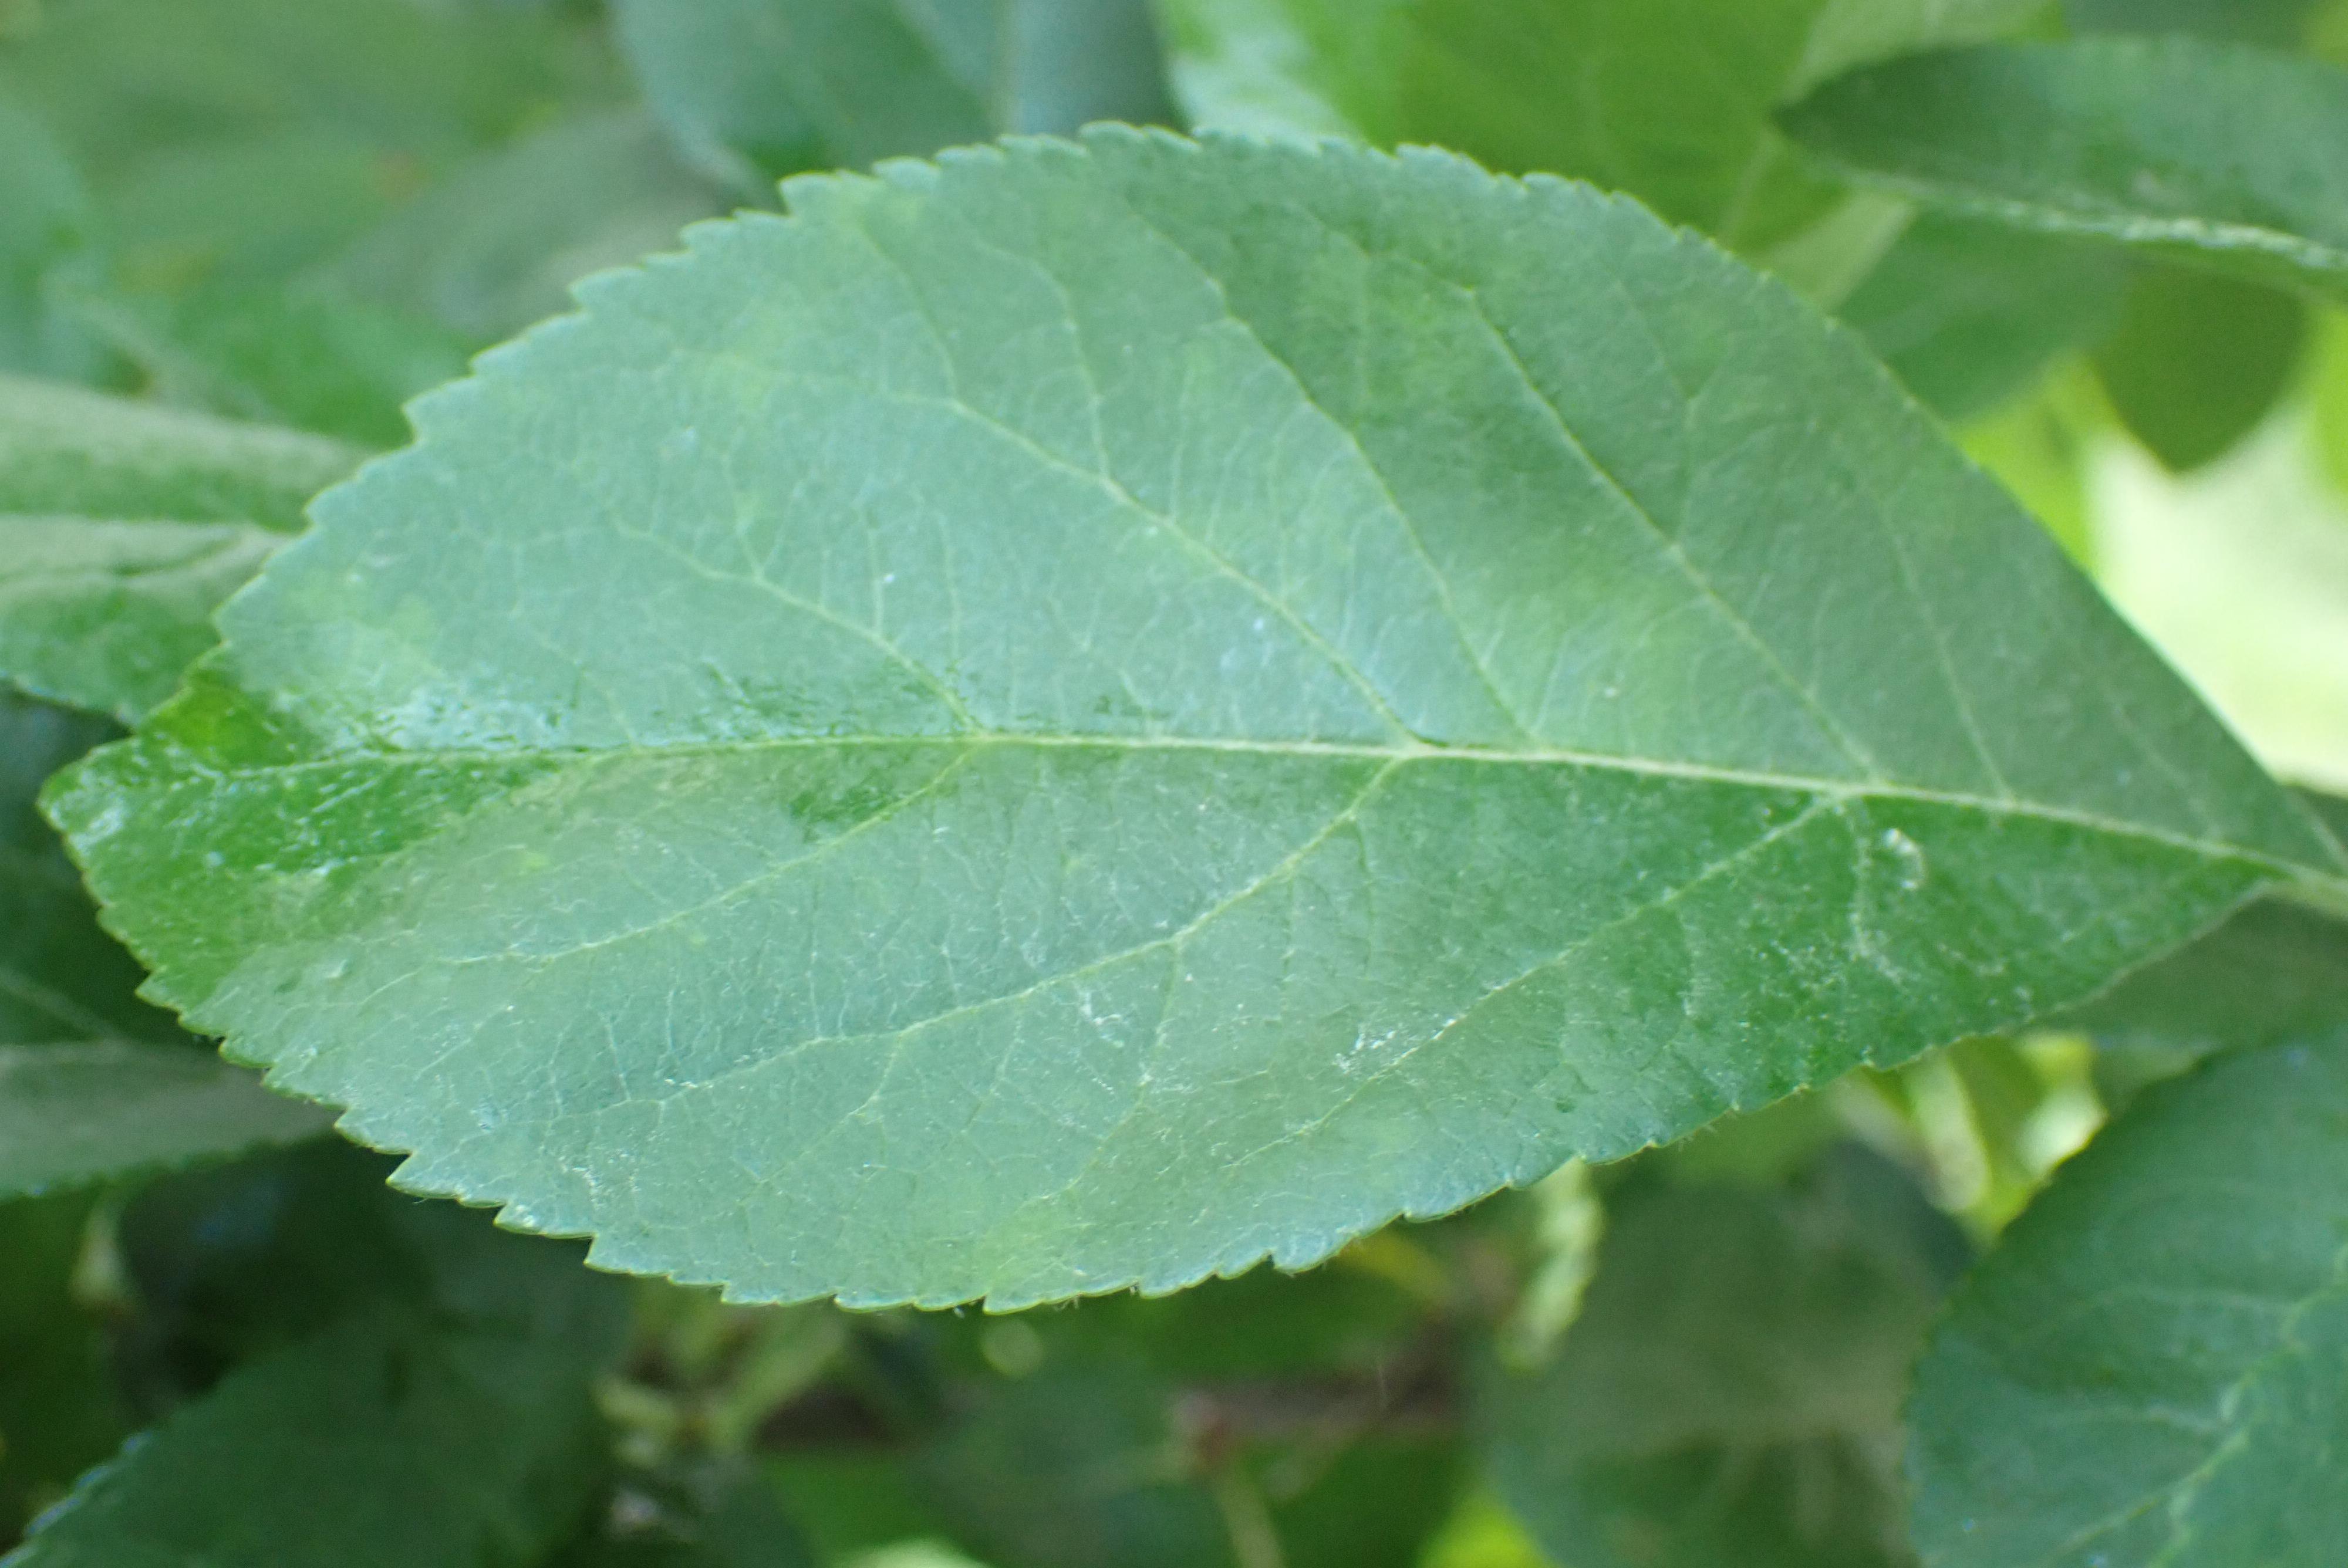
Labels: scab